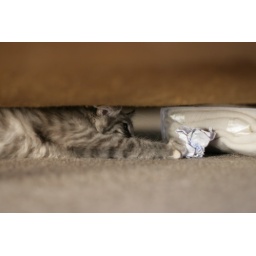
Daisy squishing under the bed to fetch her screwed up piece of paper